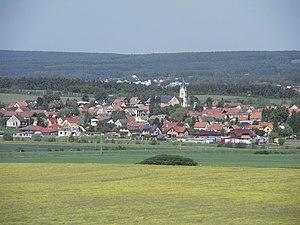
Úherce est une commune du district de Plzeň-Nord, dans la région de Plzeň, en République tchèque. Sa population s'élevait à 372 habitants en 2019.